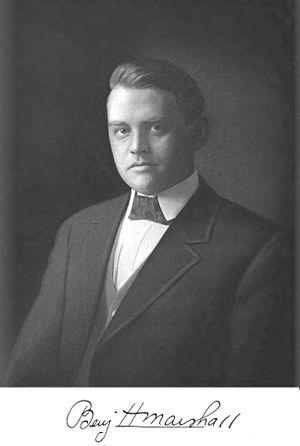
Benjamin Marshall, né le 15 mai 1874 et mort le 19 juin 1944, est un architecte américain.